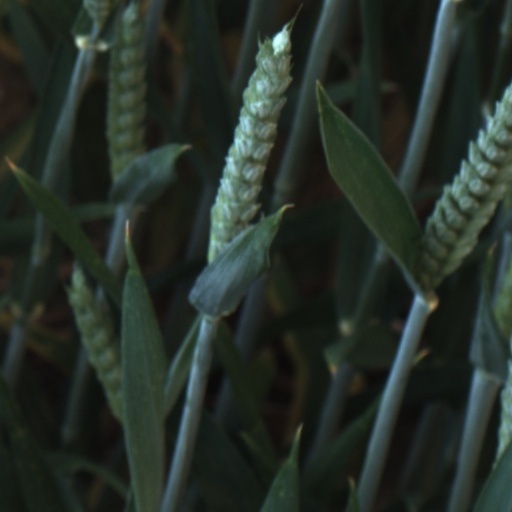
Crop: wheat